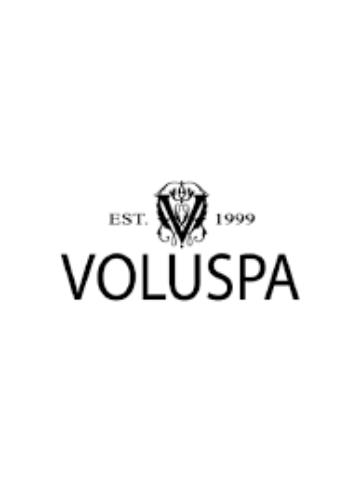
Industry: Necessities